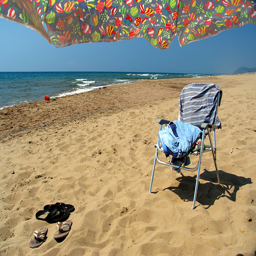
Foldable chair on beach near the ocean with strong breeze.
A beach chair and sandals in the sand.
A chair is sitting under an umbrella on a beach.
A chair that is in the sand by shoes.
A beach chair out on the sand near an ocean.